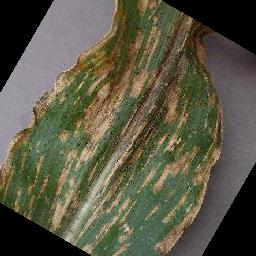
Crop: corn
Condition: (maize)_cercospora_spot_gray_spot